Joshua Wilkinson (footballer)

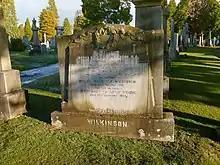
Wilkinson's headstone in Dumbarton cemetery

Joshua Hardisty Wilkinson (14 September 1897 – 14 November 1921) was a Scottish footballer who played as a goalkeeper for Dumbarton and Rangers. He died from peritonitis at the age of 24, two days after keeping goal for Dumbarton in a "particularly rough" match against his former club Rangers in 1921.